Franzburg

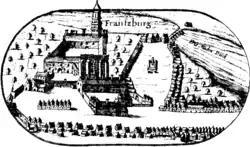
Franzburg on Eilhard Lubinus's map of Pomerania, 1618

Following the secularization, the new owner, duke Bogislaw XIII, rebuilt the abbey as his ducal palace, and turned the former abbey's yards into a town. He modeled the new town after the Republic of Venice, envisioning a town holding a population of nobles, craftsmen, merchants and artists, that was to compete with neighboring Hanseatic Stralsund. As a consequence of these ambitions, he granted the new town no surrounding land, for he did not like the idea of inhabitants doing in agriculture. Rather, he concentrated weavers in the town and had a mint built. He named the town after his father-in-law, Francis of Brunswick-Lüneburg. The abbey's church was torn down in 1561, only the southernmost extremity was left and still stands today. When Bogislaw however inherited Stettin in 1603, he lost interest in his Franzburg ambitions, and the town never grew to the envisioned size and status.